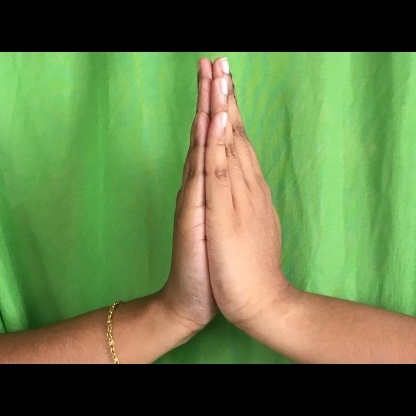
Mudra: Anjali